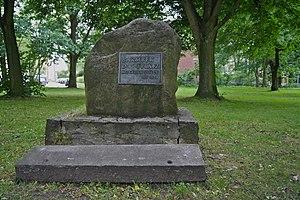
Hambourg (Barmbek-Süd), Allemagne: Pierre mémoriale pour l'ancien tribunal à la place du Village (Dorfsplatz) jusque 1830